Tattoo

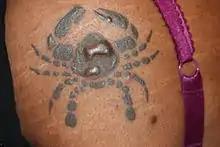
Keloid formation at the site of a tattoo

The Māori people of New Zealand have historically practiced tattooing. Amongst these are facial designs worn to indicate lineage, social position, and status within the "iwi" (tribe) called "tā moko". The tattoo art was a sacred marker of identity among the Māori and also referred to as a vehicle for storing one's "tapu", or spiritual being, in the afterlife. One practice was after death to preserve the skin-covered skull known as "Toi moko" or "mokomokai". In the period of early contact between Māori and Europeans these heads were traded especially for firearms. Many of these are now being repatriated back to New Zealand led by the country's national museum, Te Papa.